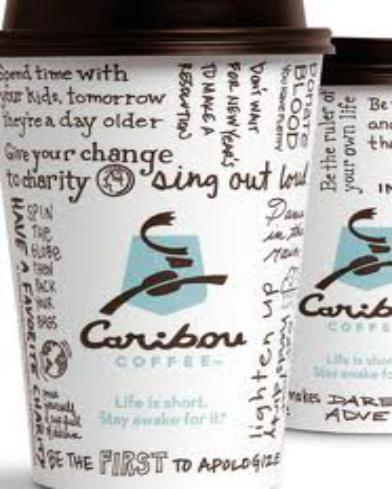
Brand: Caribou Coffee
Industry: Food